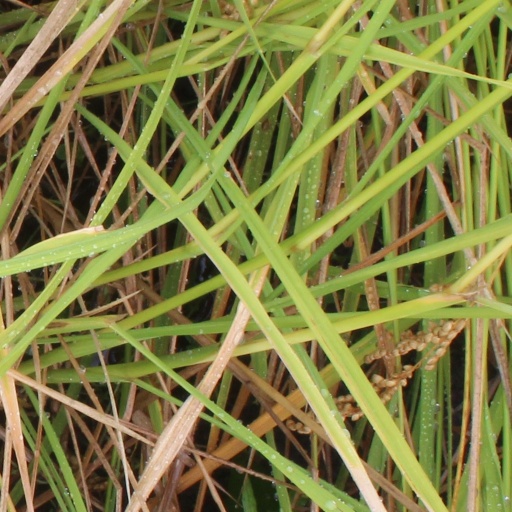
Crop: rice